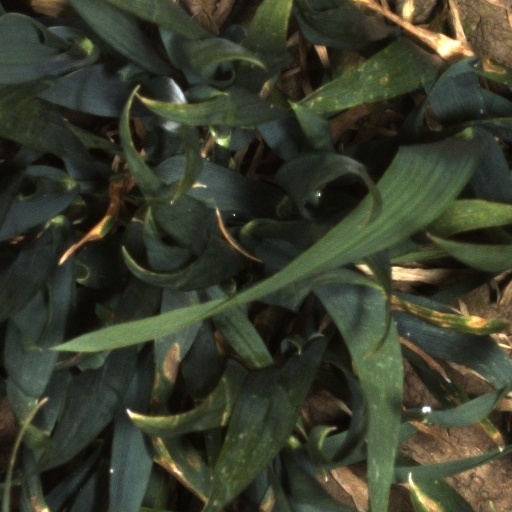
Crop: wheat